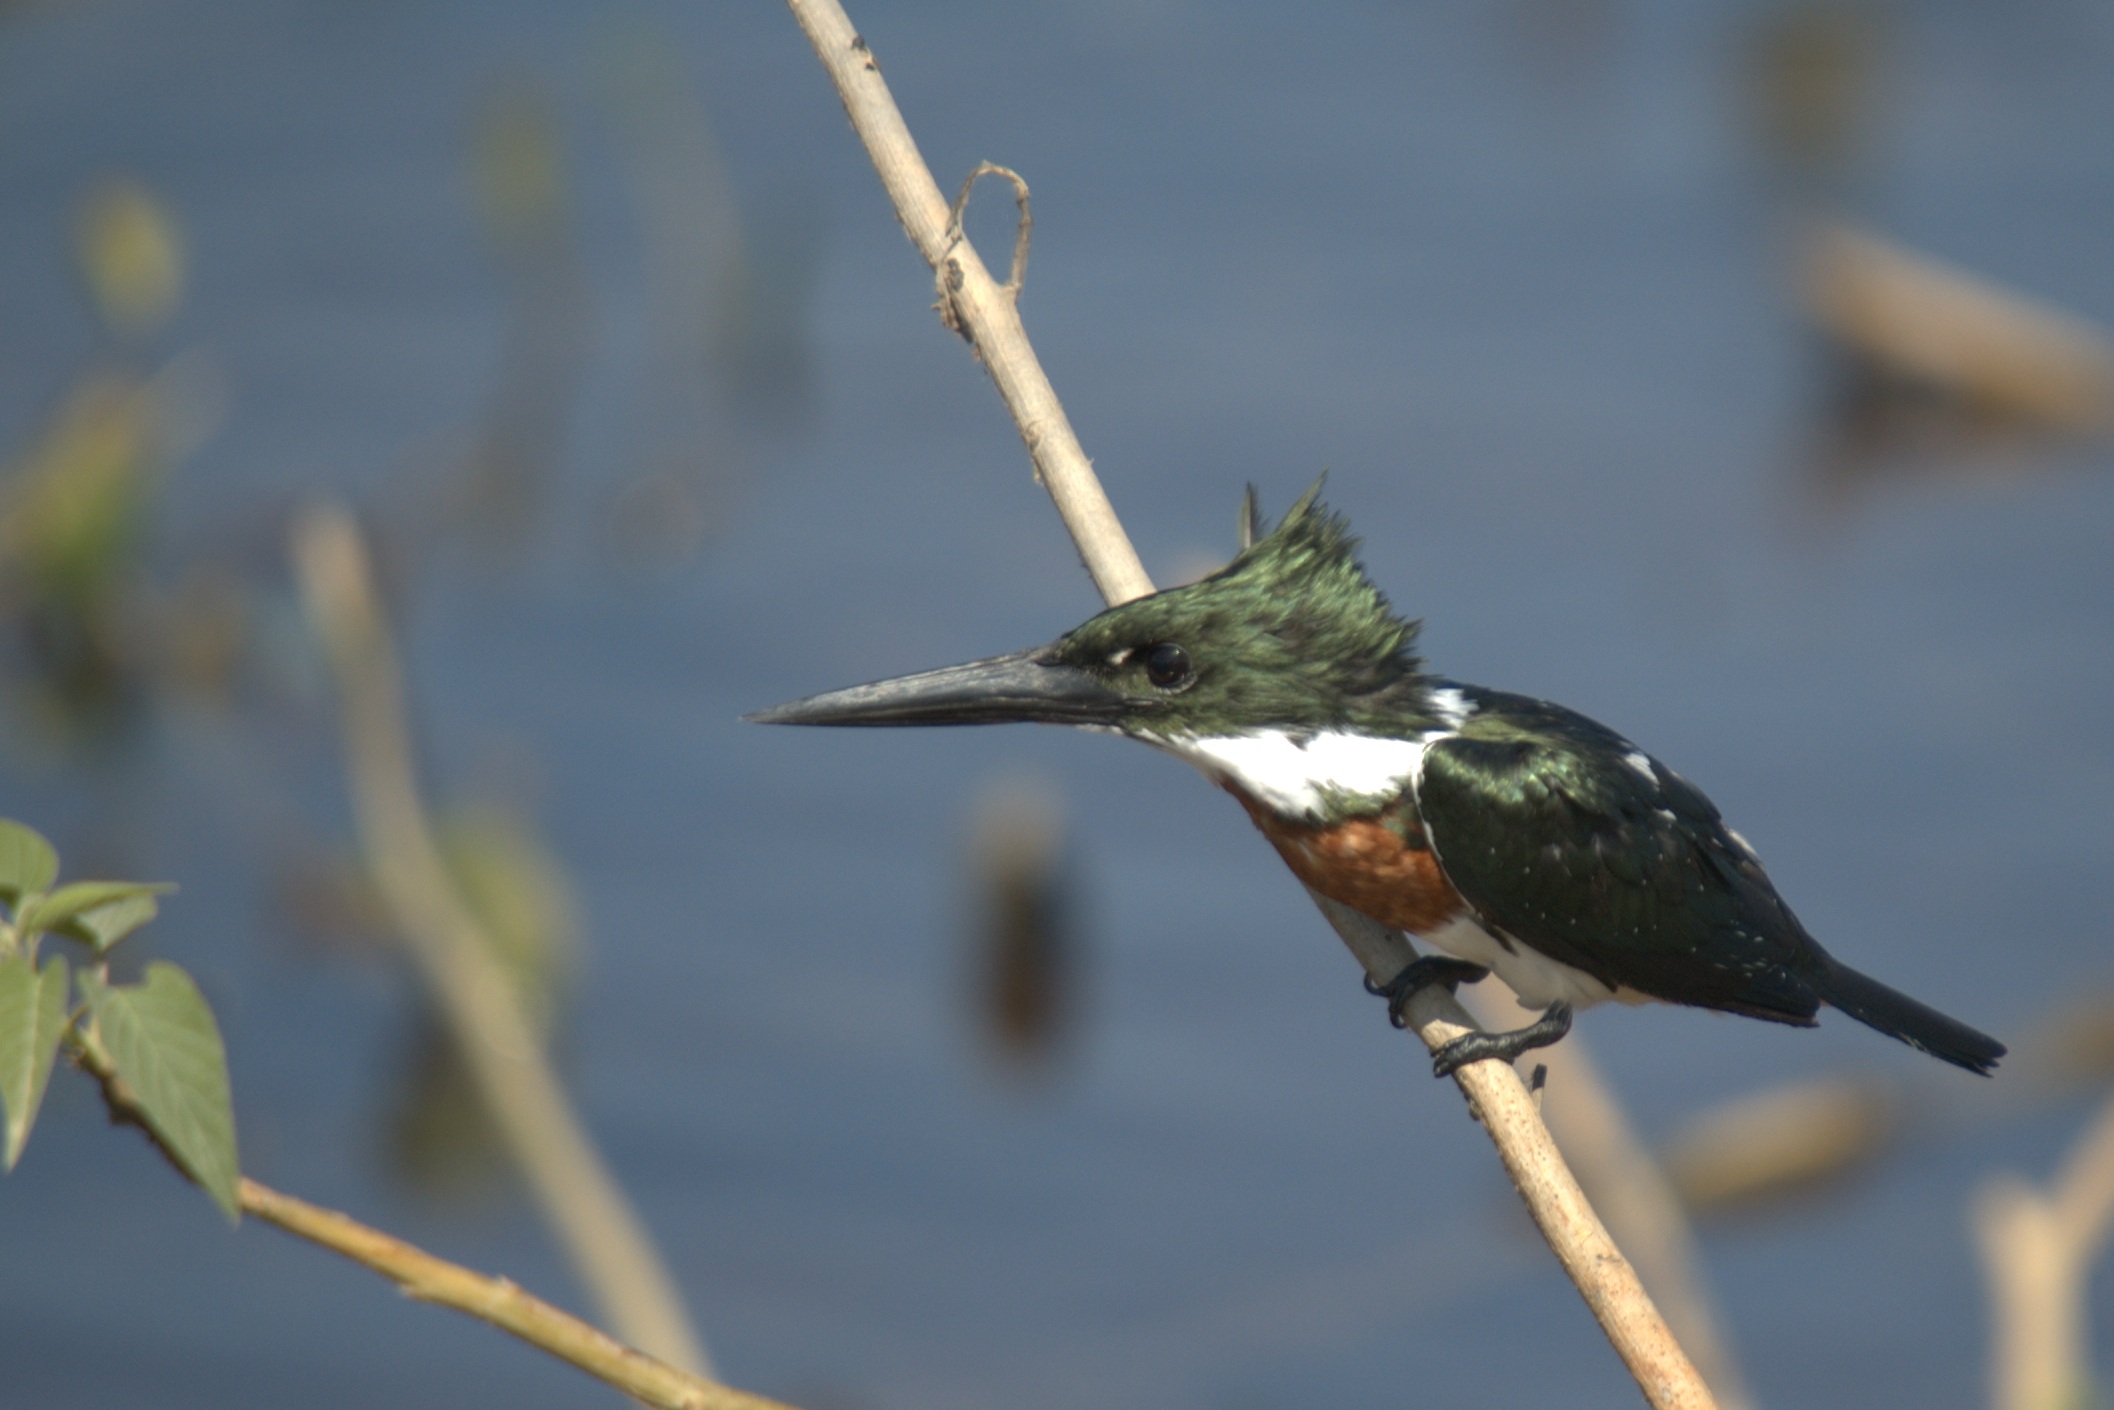
nature, branch, bird, animal, wildlife, beak, hummingbird, fauna, vertebrate, venezuela, kingfisher, wren, perching bird